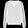
Label: Shirt